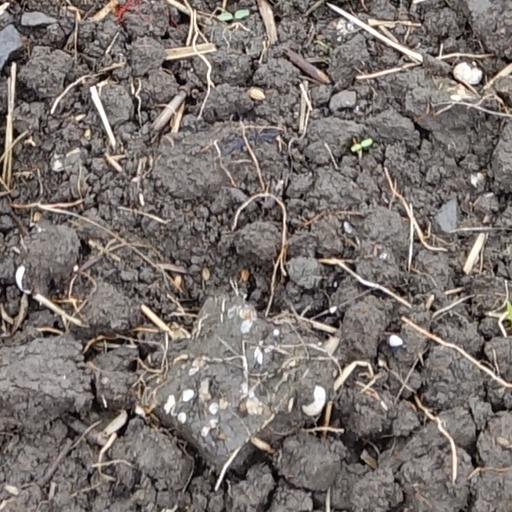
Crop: wheat